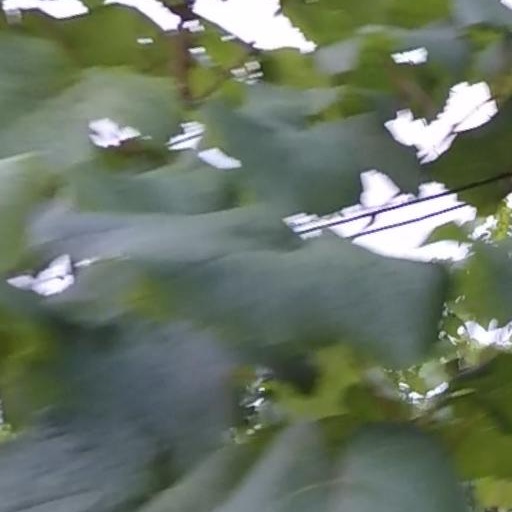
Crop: grape